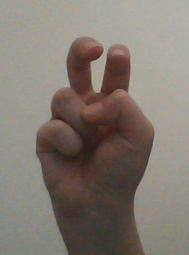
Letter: toot